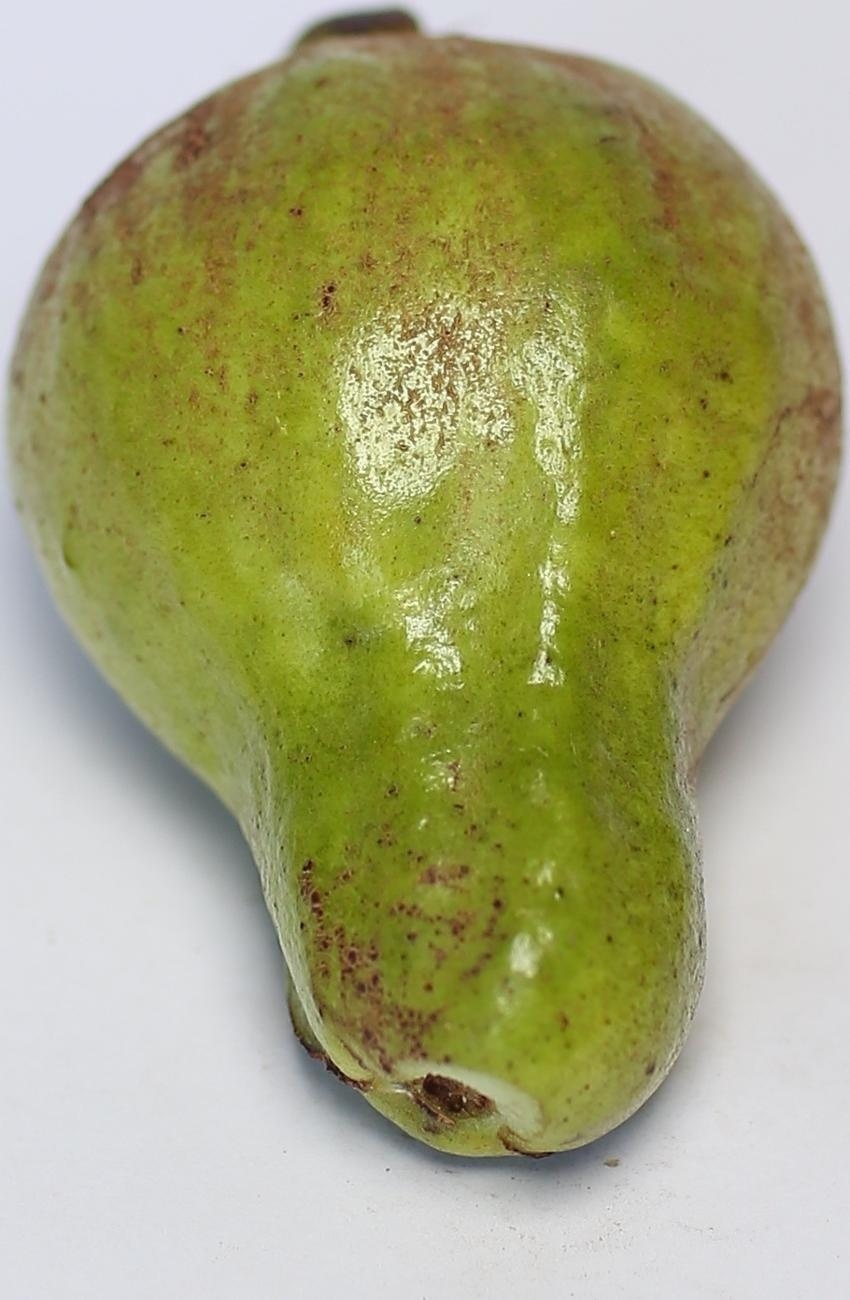
Maturity: green
Variety: local-sindhi